Negotiations leading to the Joint Comprehensive Plan of Action

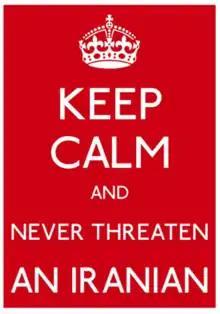
a Keep Calm picture was posted on social media by some Iranian users during the talks, after Javad Zarif's phrase "Never threaten an Iranian".

Director of U.S. National Intelligence James Clapper testified on 12 March 2013, that Iran's ballistic missiles were capable of delivering WMD. According to some analysts, the liquid-fueled Shahab-3 missile and the solid-fueled Sejjil missile have the ability to carry a nuclear warhead. Iran's ballistic missile program is controlled by IRGC Air Force (AFAGIR), while Iran's combat aircraft is under the command of the regular Iranian Air Force (IRIAF).